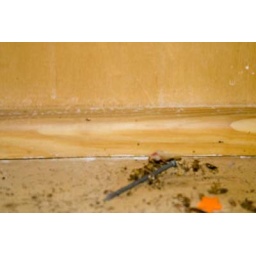
God knows what inside the cabinet in the third floor kitchen (including some roach bodies)